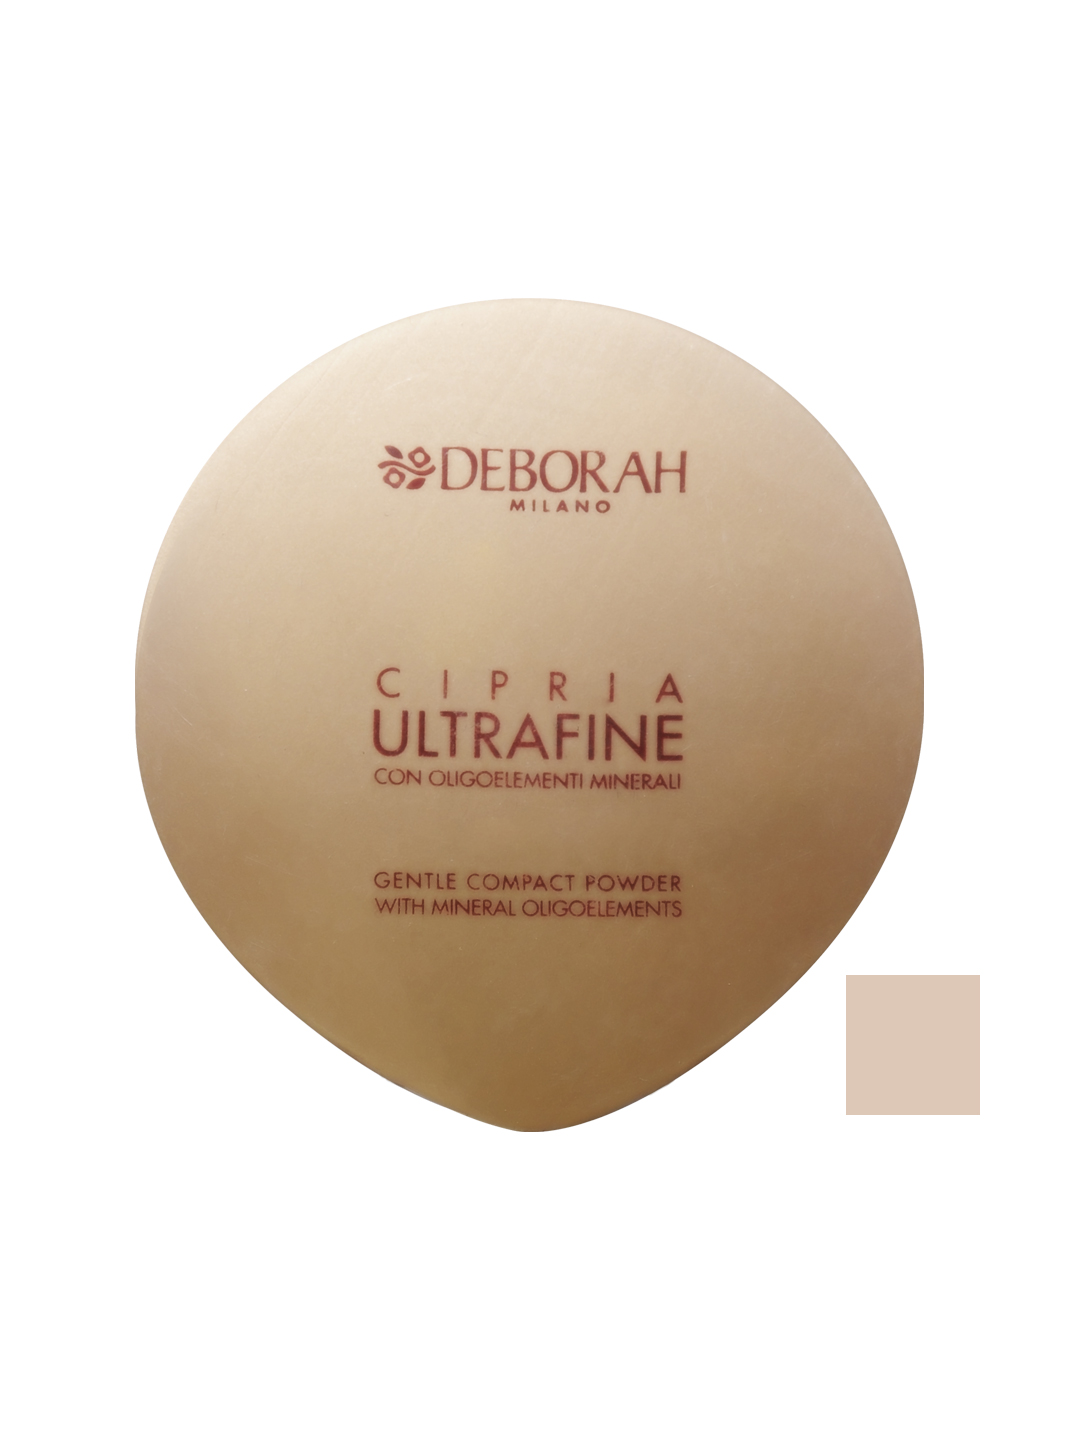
Deborah Ultrafine Compact Powder 07
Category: Personal Care / Makeup / Compact
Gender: Women
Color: Skin
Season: Spring 2017
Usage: Casual